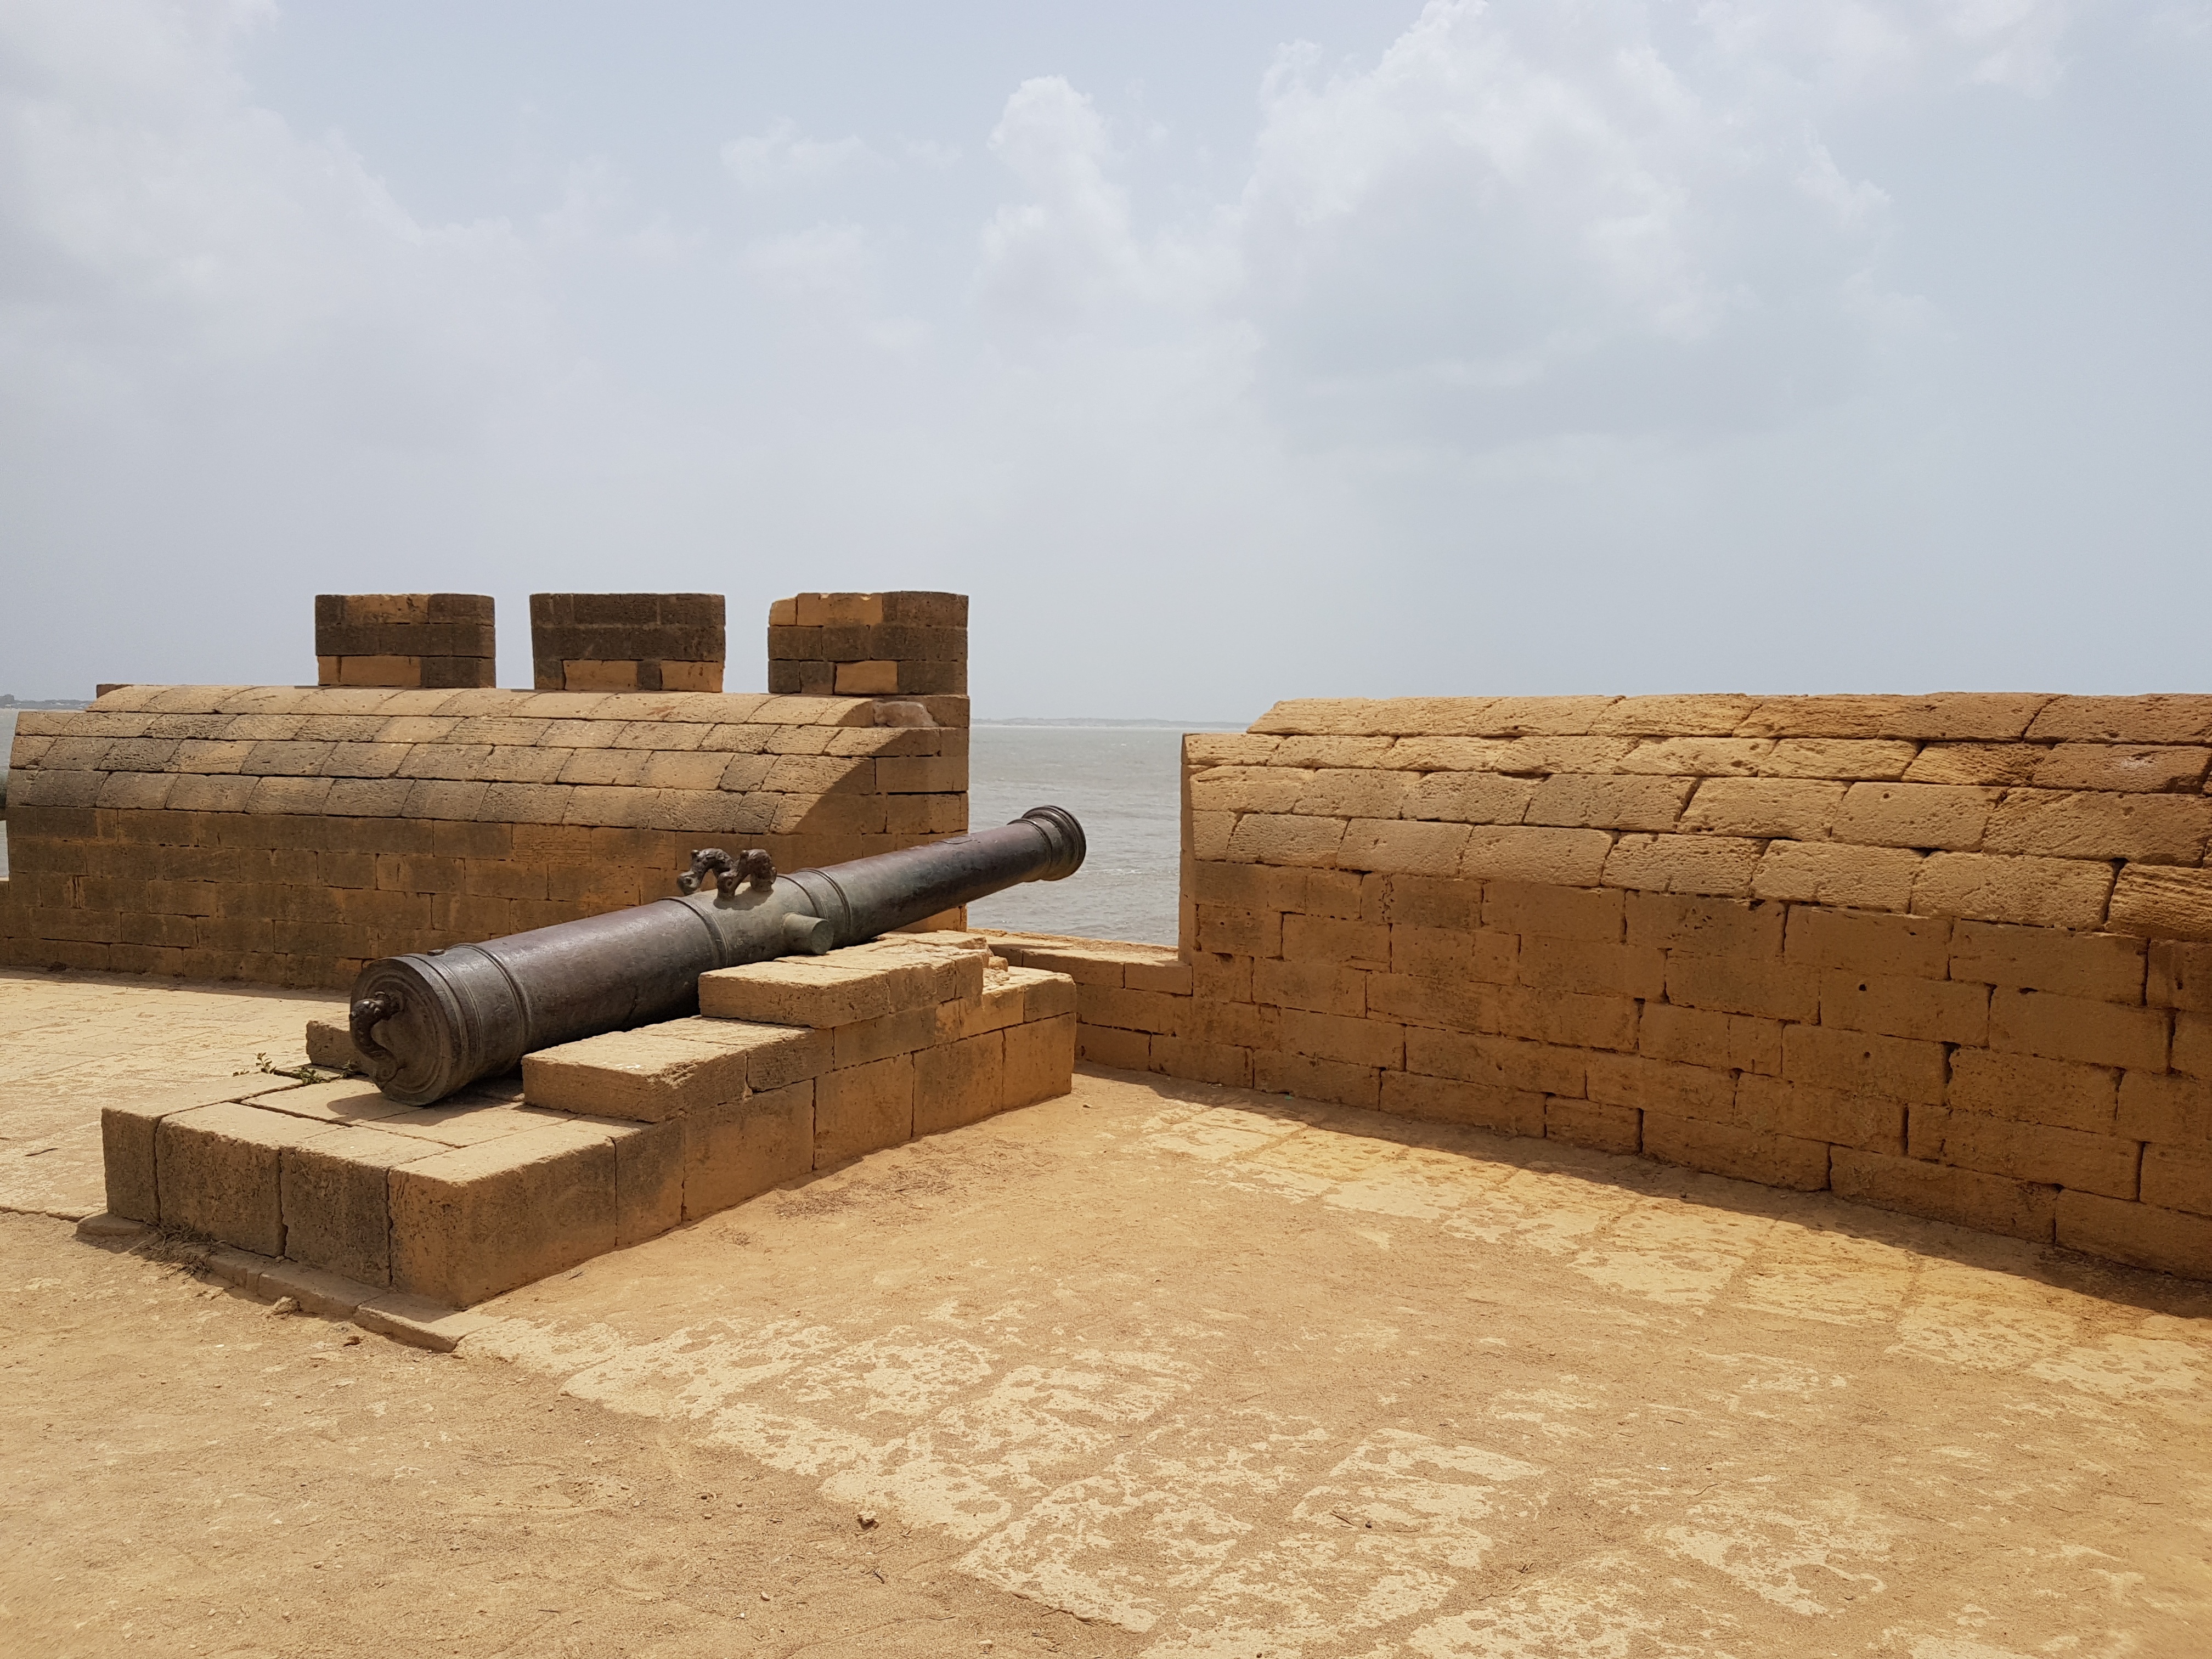
sand, rock, wood, floor, wall, furniture, brick, lumber, flooring, ancient history